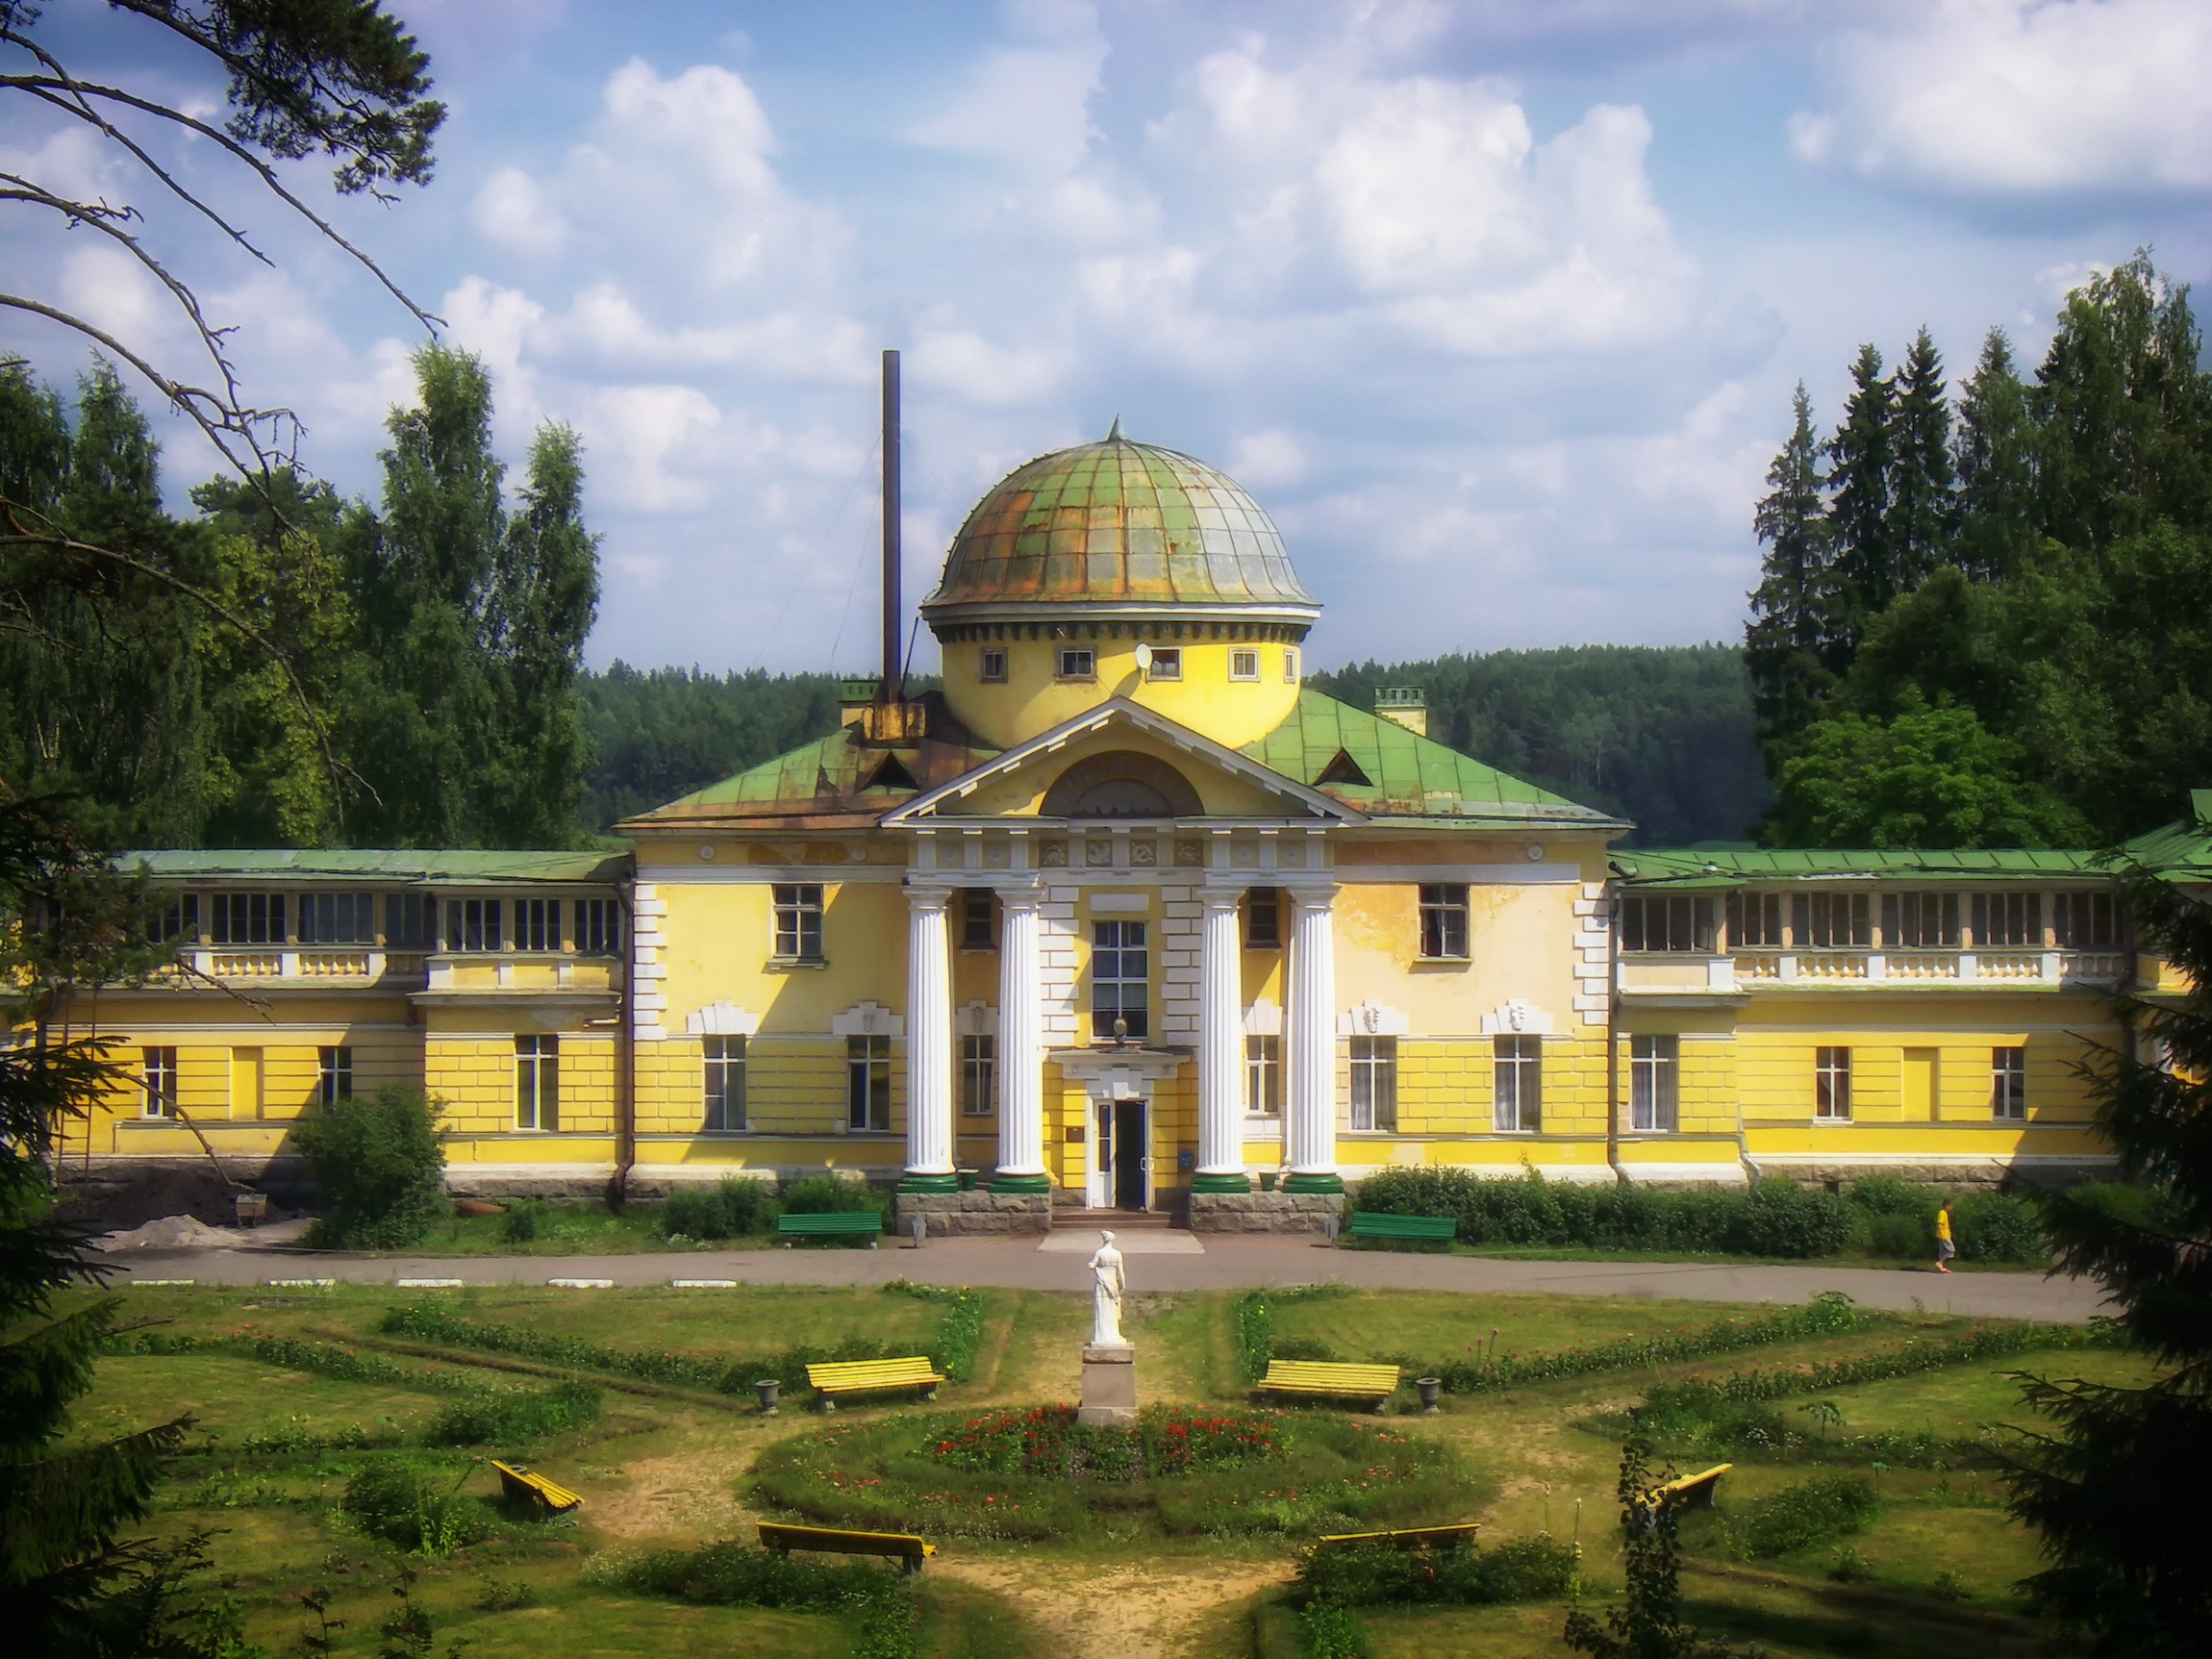
nature, architecture, manor, mansion, building, chateau, palace, home, place of worship, outside, temple, monastery, estate, russia, manor house, stately home, borovoe